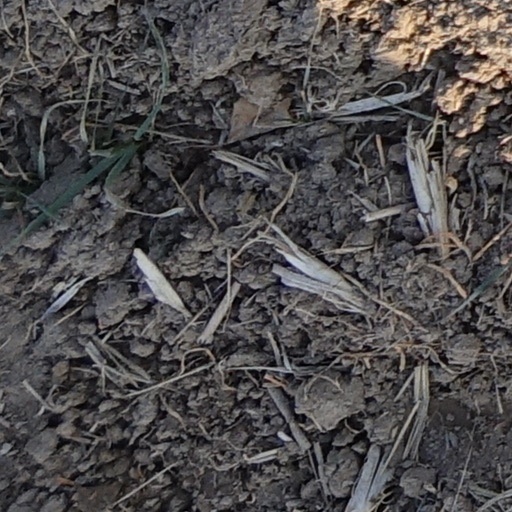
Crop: wheat